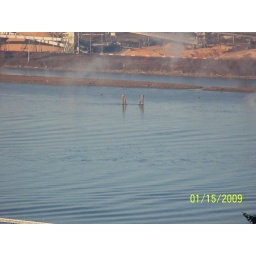
the island in the river is a sand bar